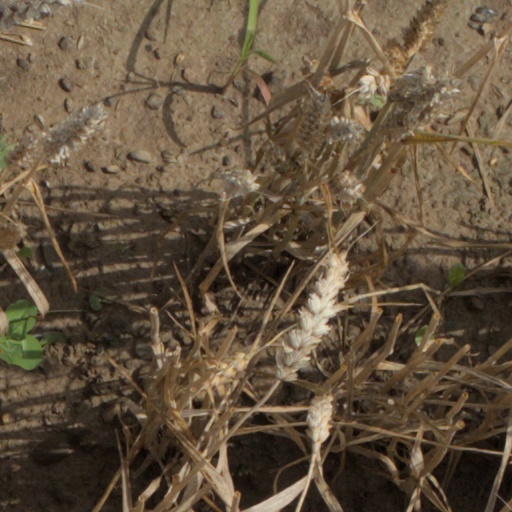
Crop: wheat